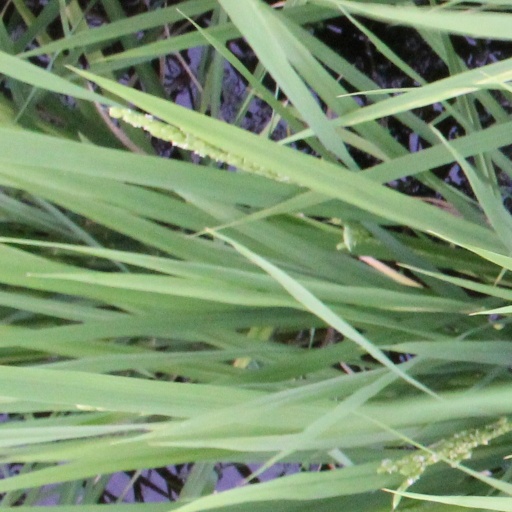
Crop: rice